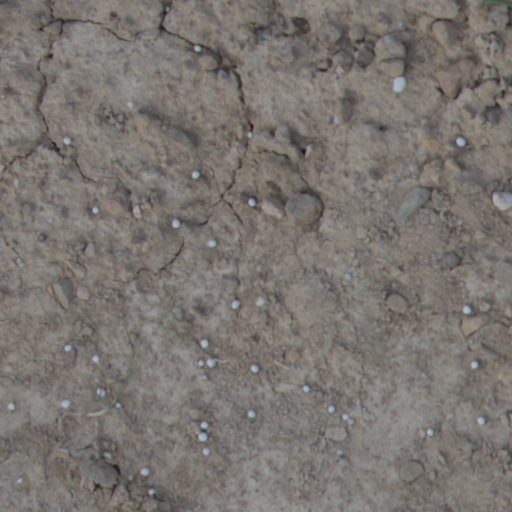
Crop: wheat